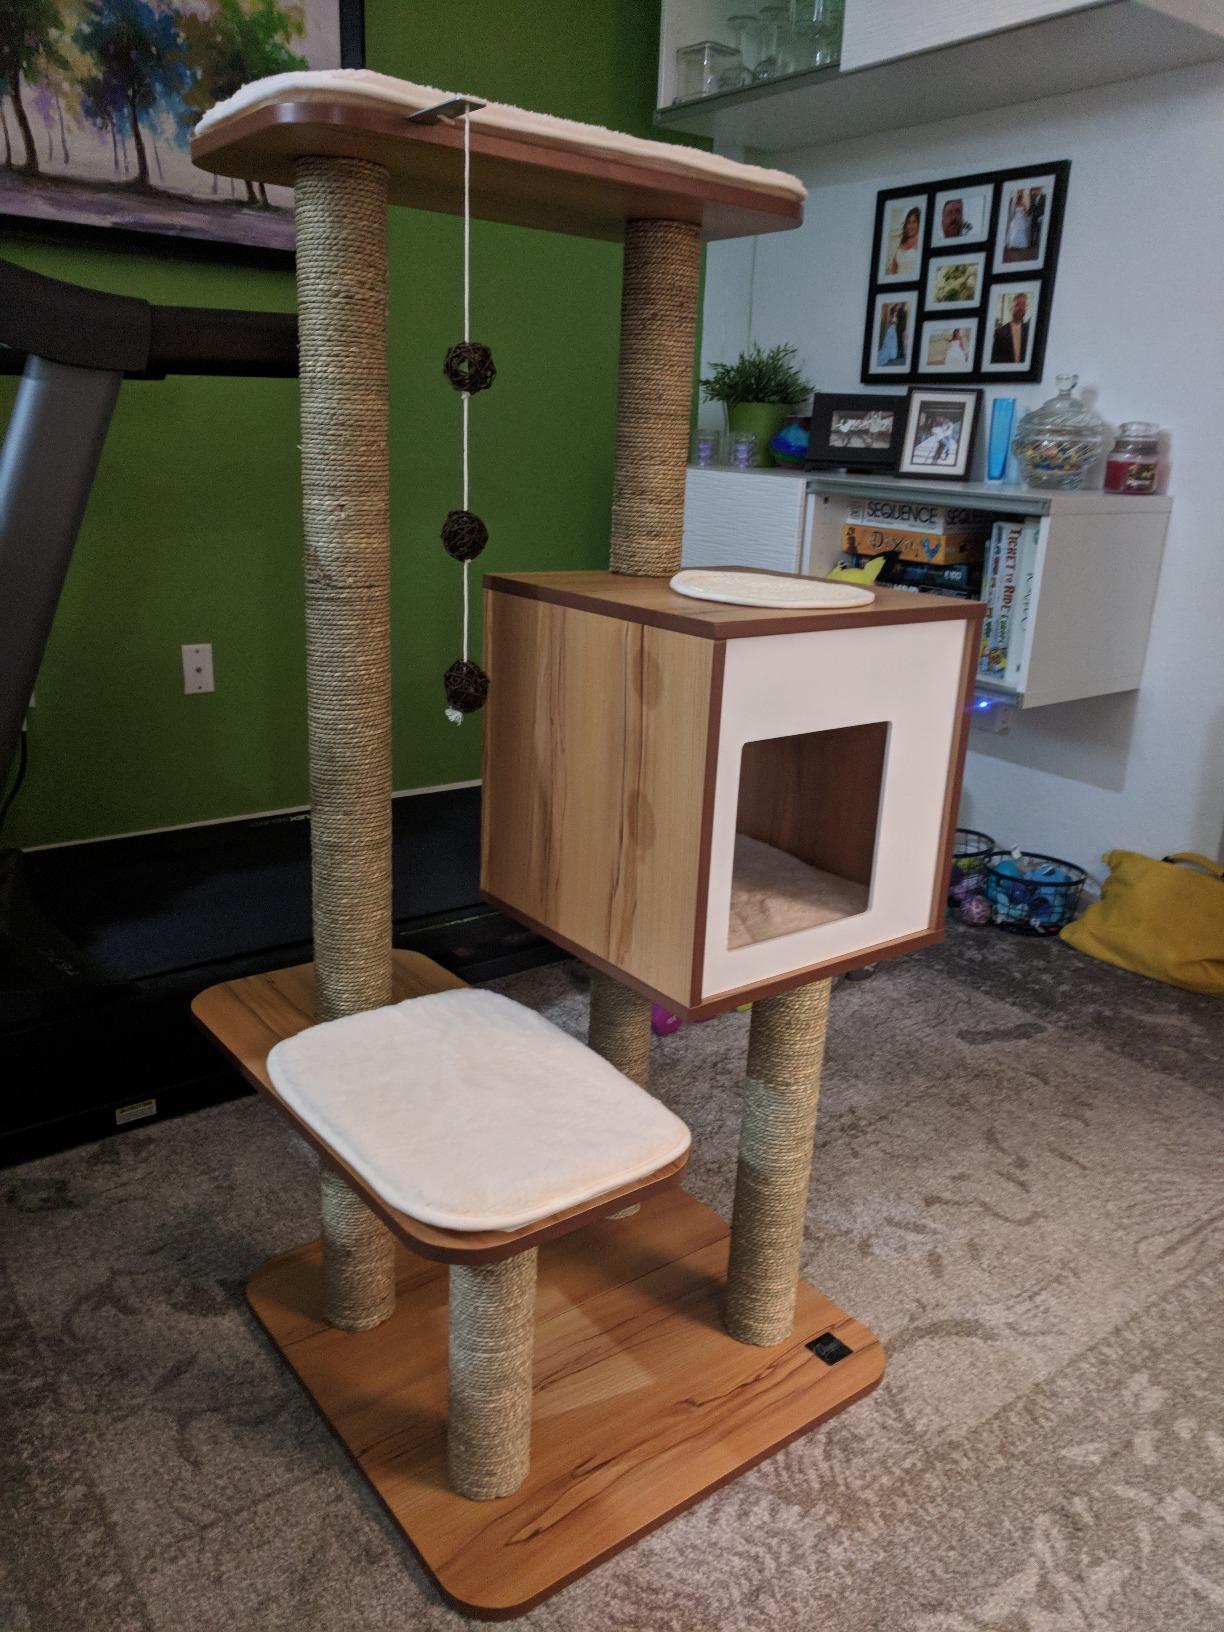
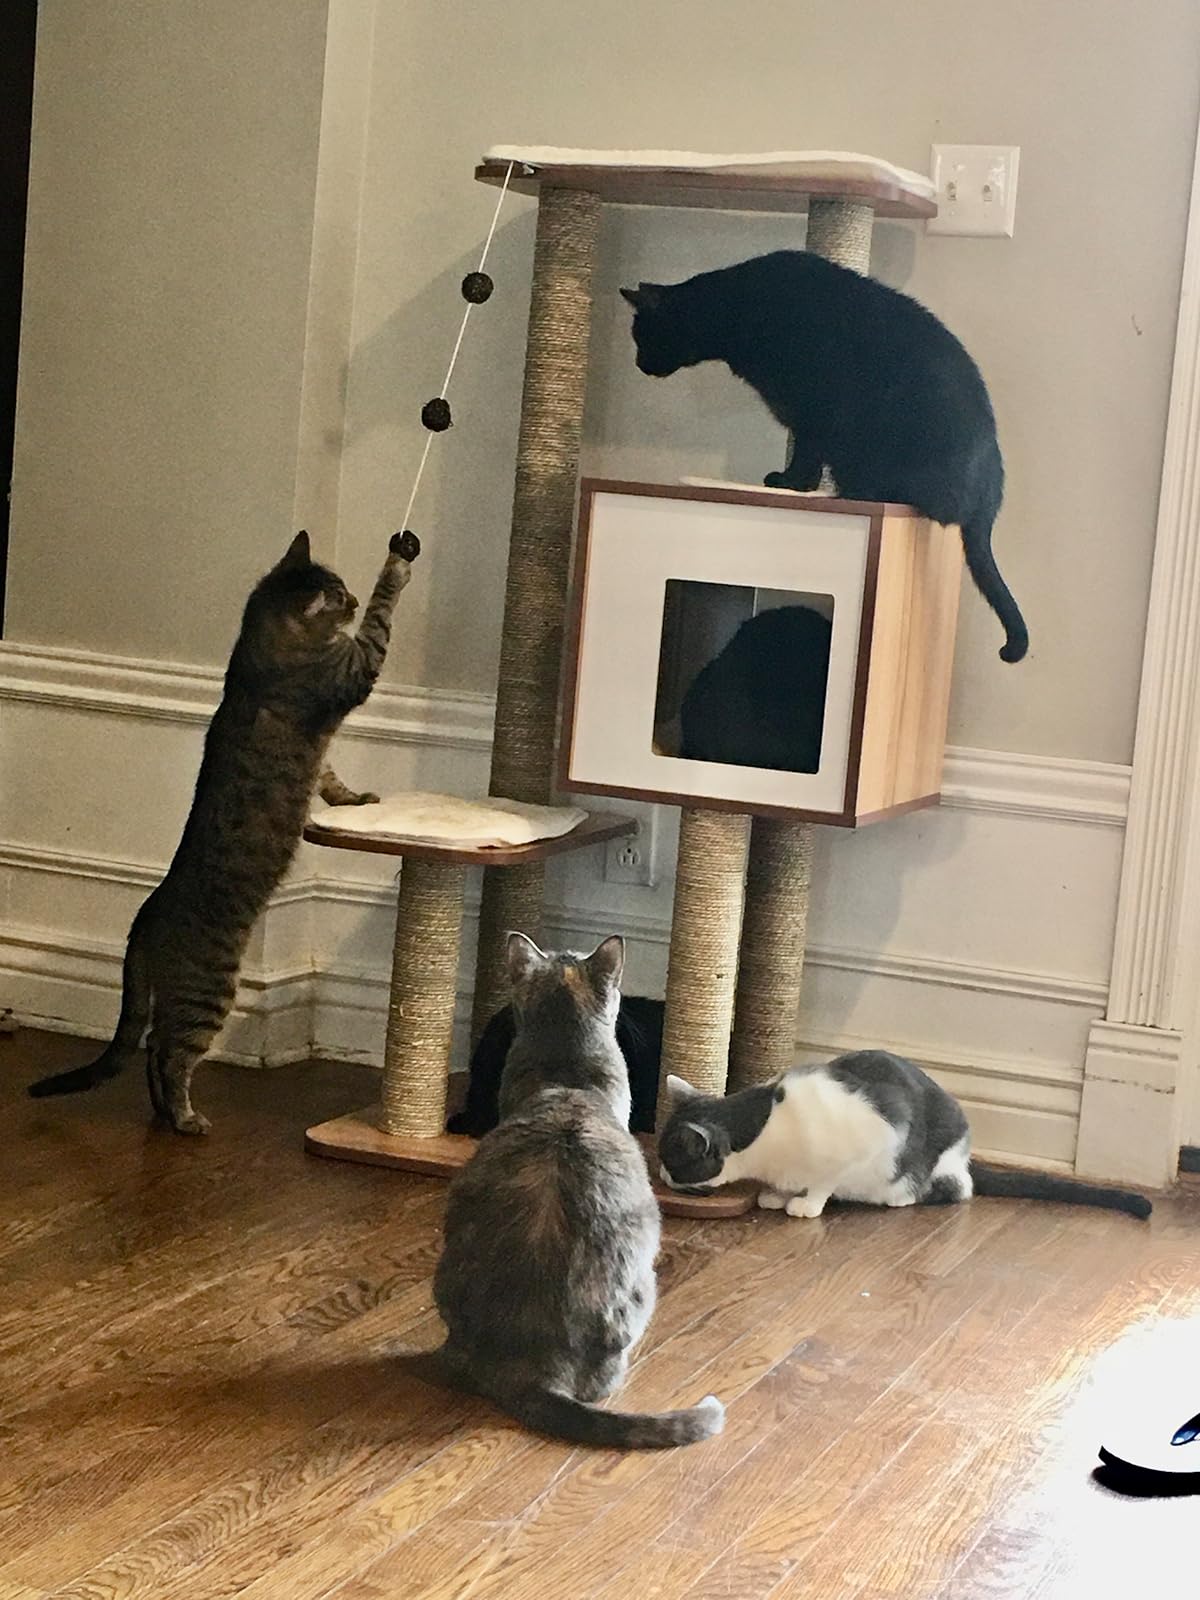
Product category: items_cat tree
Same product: yes